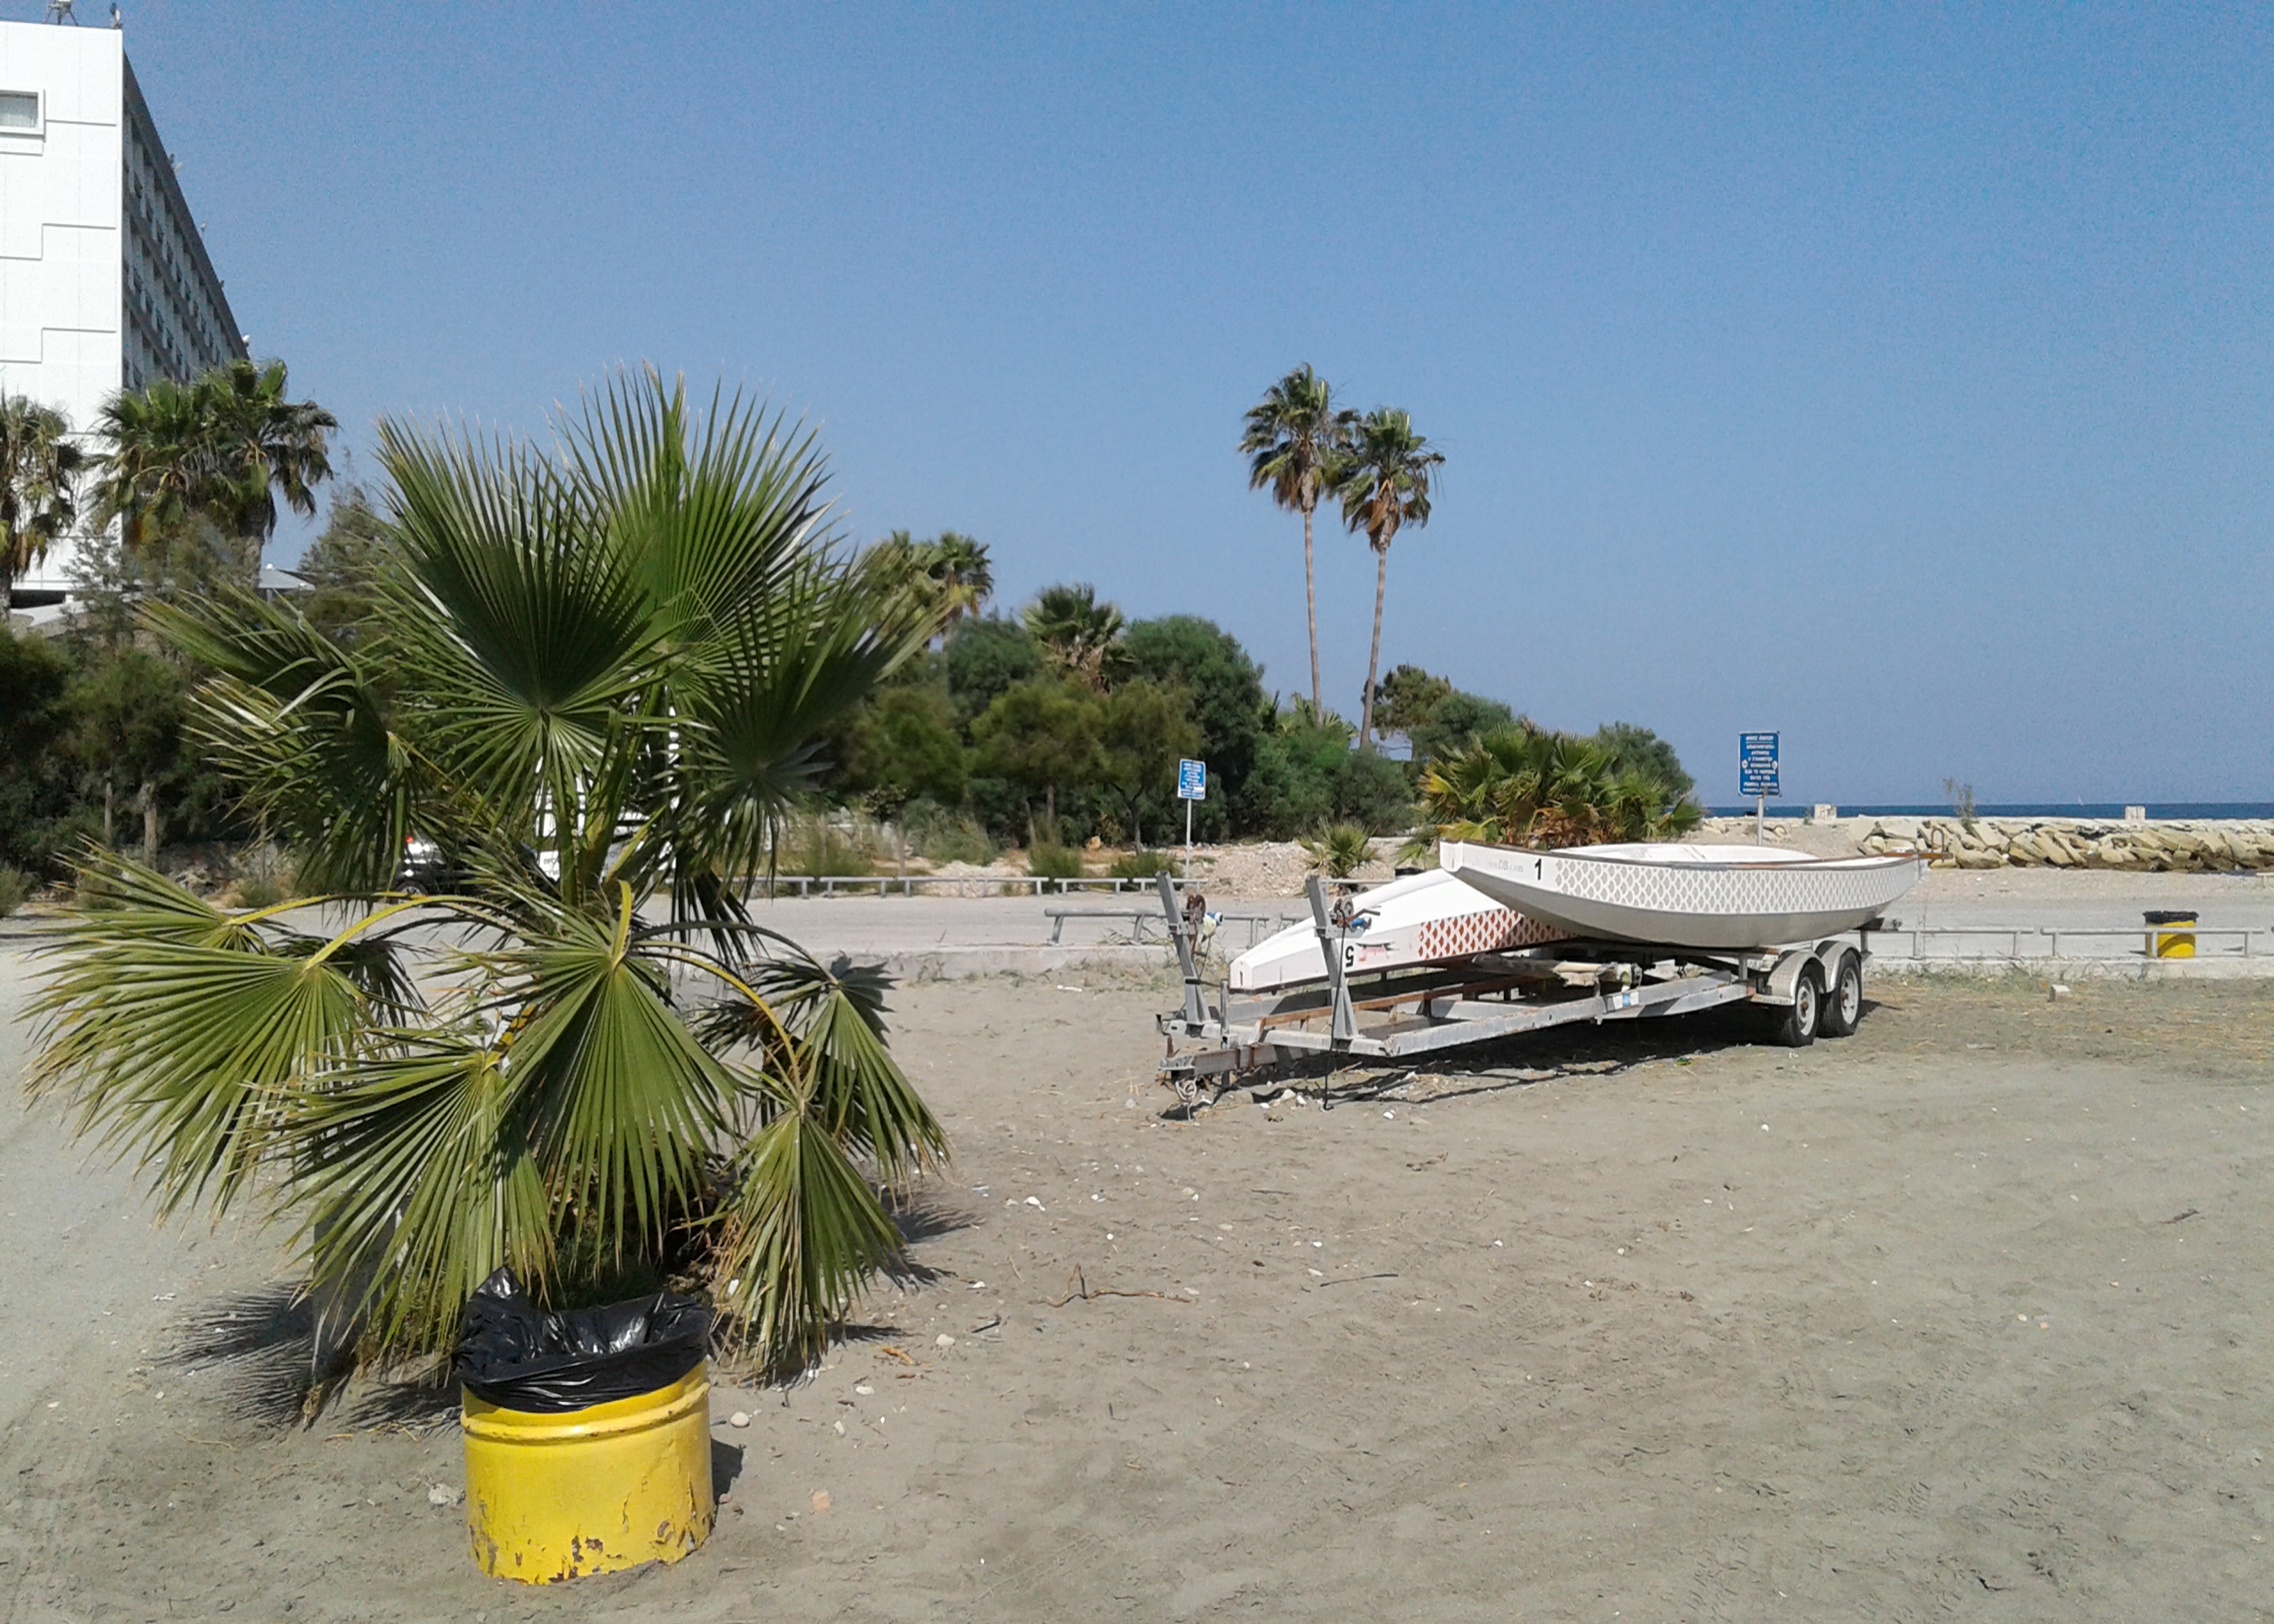
sea, beach, sand, plants, canoe, kayak, summer, plant, sky, flowerpot, shade, window, arecales, tree, boat, outdoor furniture, building, houseplant, landscape, palm tree, watercraft, vehicle, leisure, sunlounger, travel, boats and boating equipment and supplies, shore, tropics, caribbean, coast, ocean, chaise longue, resort town, skiff, tourism, resort, attalea speciosa, holiday, water transportation, apartment, Desert Palm, horizon